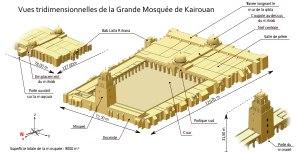
Un logiciel de modélisation tridimensionnelle, ou modeleur 3D, est un logiciel qui sert à créer des scènes 3D, composées de formes complexes, ou objets, en trois dimensions à partir de primitives de bases ou de définition analytique. Les modeleurs 3D sont utilisés aussi bien dans l'industrie en conception assistée par ordinateur que par les infographistes qui réalisent des scènes dédiées aux jeux vidéo, à la réalisation d'animations pour le cinéma et à la création de présentations ou d'environnements de réalité virtuelle.
La modélisation est la conception d'un modèle. Selon son objectif et les moyens utilisés, la modélisation est dite mathématique, géométrique, 3D, empirique, mécaniste, cinématique... Elle nécessite généralement d'être calée par des observations ou mesures faites in situ, lesquelles servent aussi à paramétrer, calibrer ou ajuster le « modèle », par exemple en intégrant des facteurs d'influences qui s'avèreraient nécessaire.
La Grande Mosquée de Kairouan, également appelée mosquée Oqba Ibn Nafi en souvenir de son fondateur Oqba Ibn Nafi, est l'une des principales mosquées de Tunisie située à Kairouan. Historiquement première métropole musulmane du Maghreb, Kairouan, dont l'apogée sur les plans politique et intellectuel se situe au IXᵉ siècle, est réputée comme étant le centre spirituel et religieux de la Tunisie ; elle est aussi parfois considérée comme la quatrième ville sainte de l'islam sunnite.